Kat Tenbarge

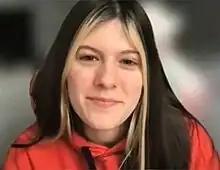
Tenbarge interviewed in 2022

Kat Tenbarge is an independent American journalist. She previously worked as a senior reporter at "Insider" and later as a tech and culture reporter for NBC News. She specializes in reporting on internet culture and influencers, including her own views and commentary. Tenbarge has reported on several cases of sexual assault allegations against Internet personalities, and her work and views concerning internet culture are frequently cited in other publications.